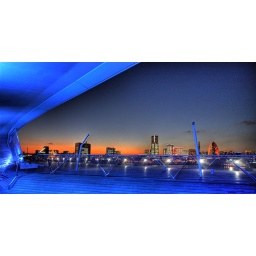
Landmark tower in Yokohama is the tallest building in Japan